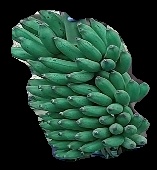
Variety: elakki-bale
Grade: grade1